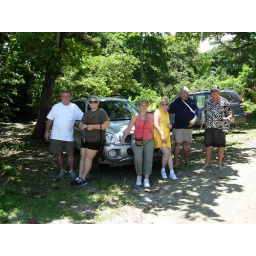
Drove down and parked under a tree on Linda's beach